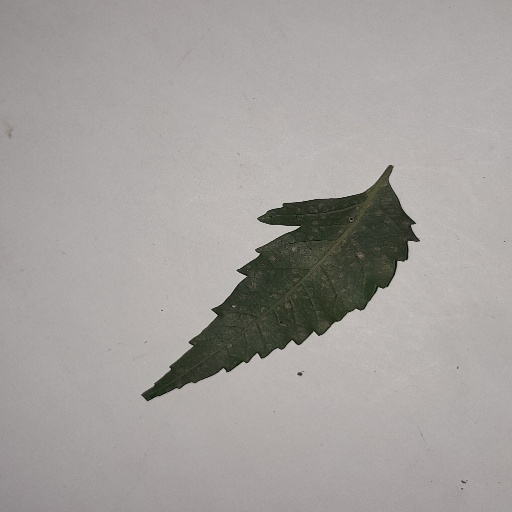
Species: Neem
Leaf condition: Powdery Mildew